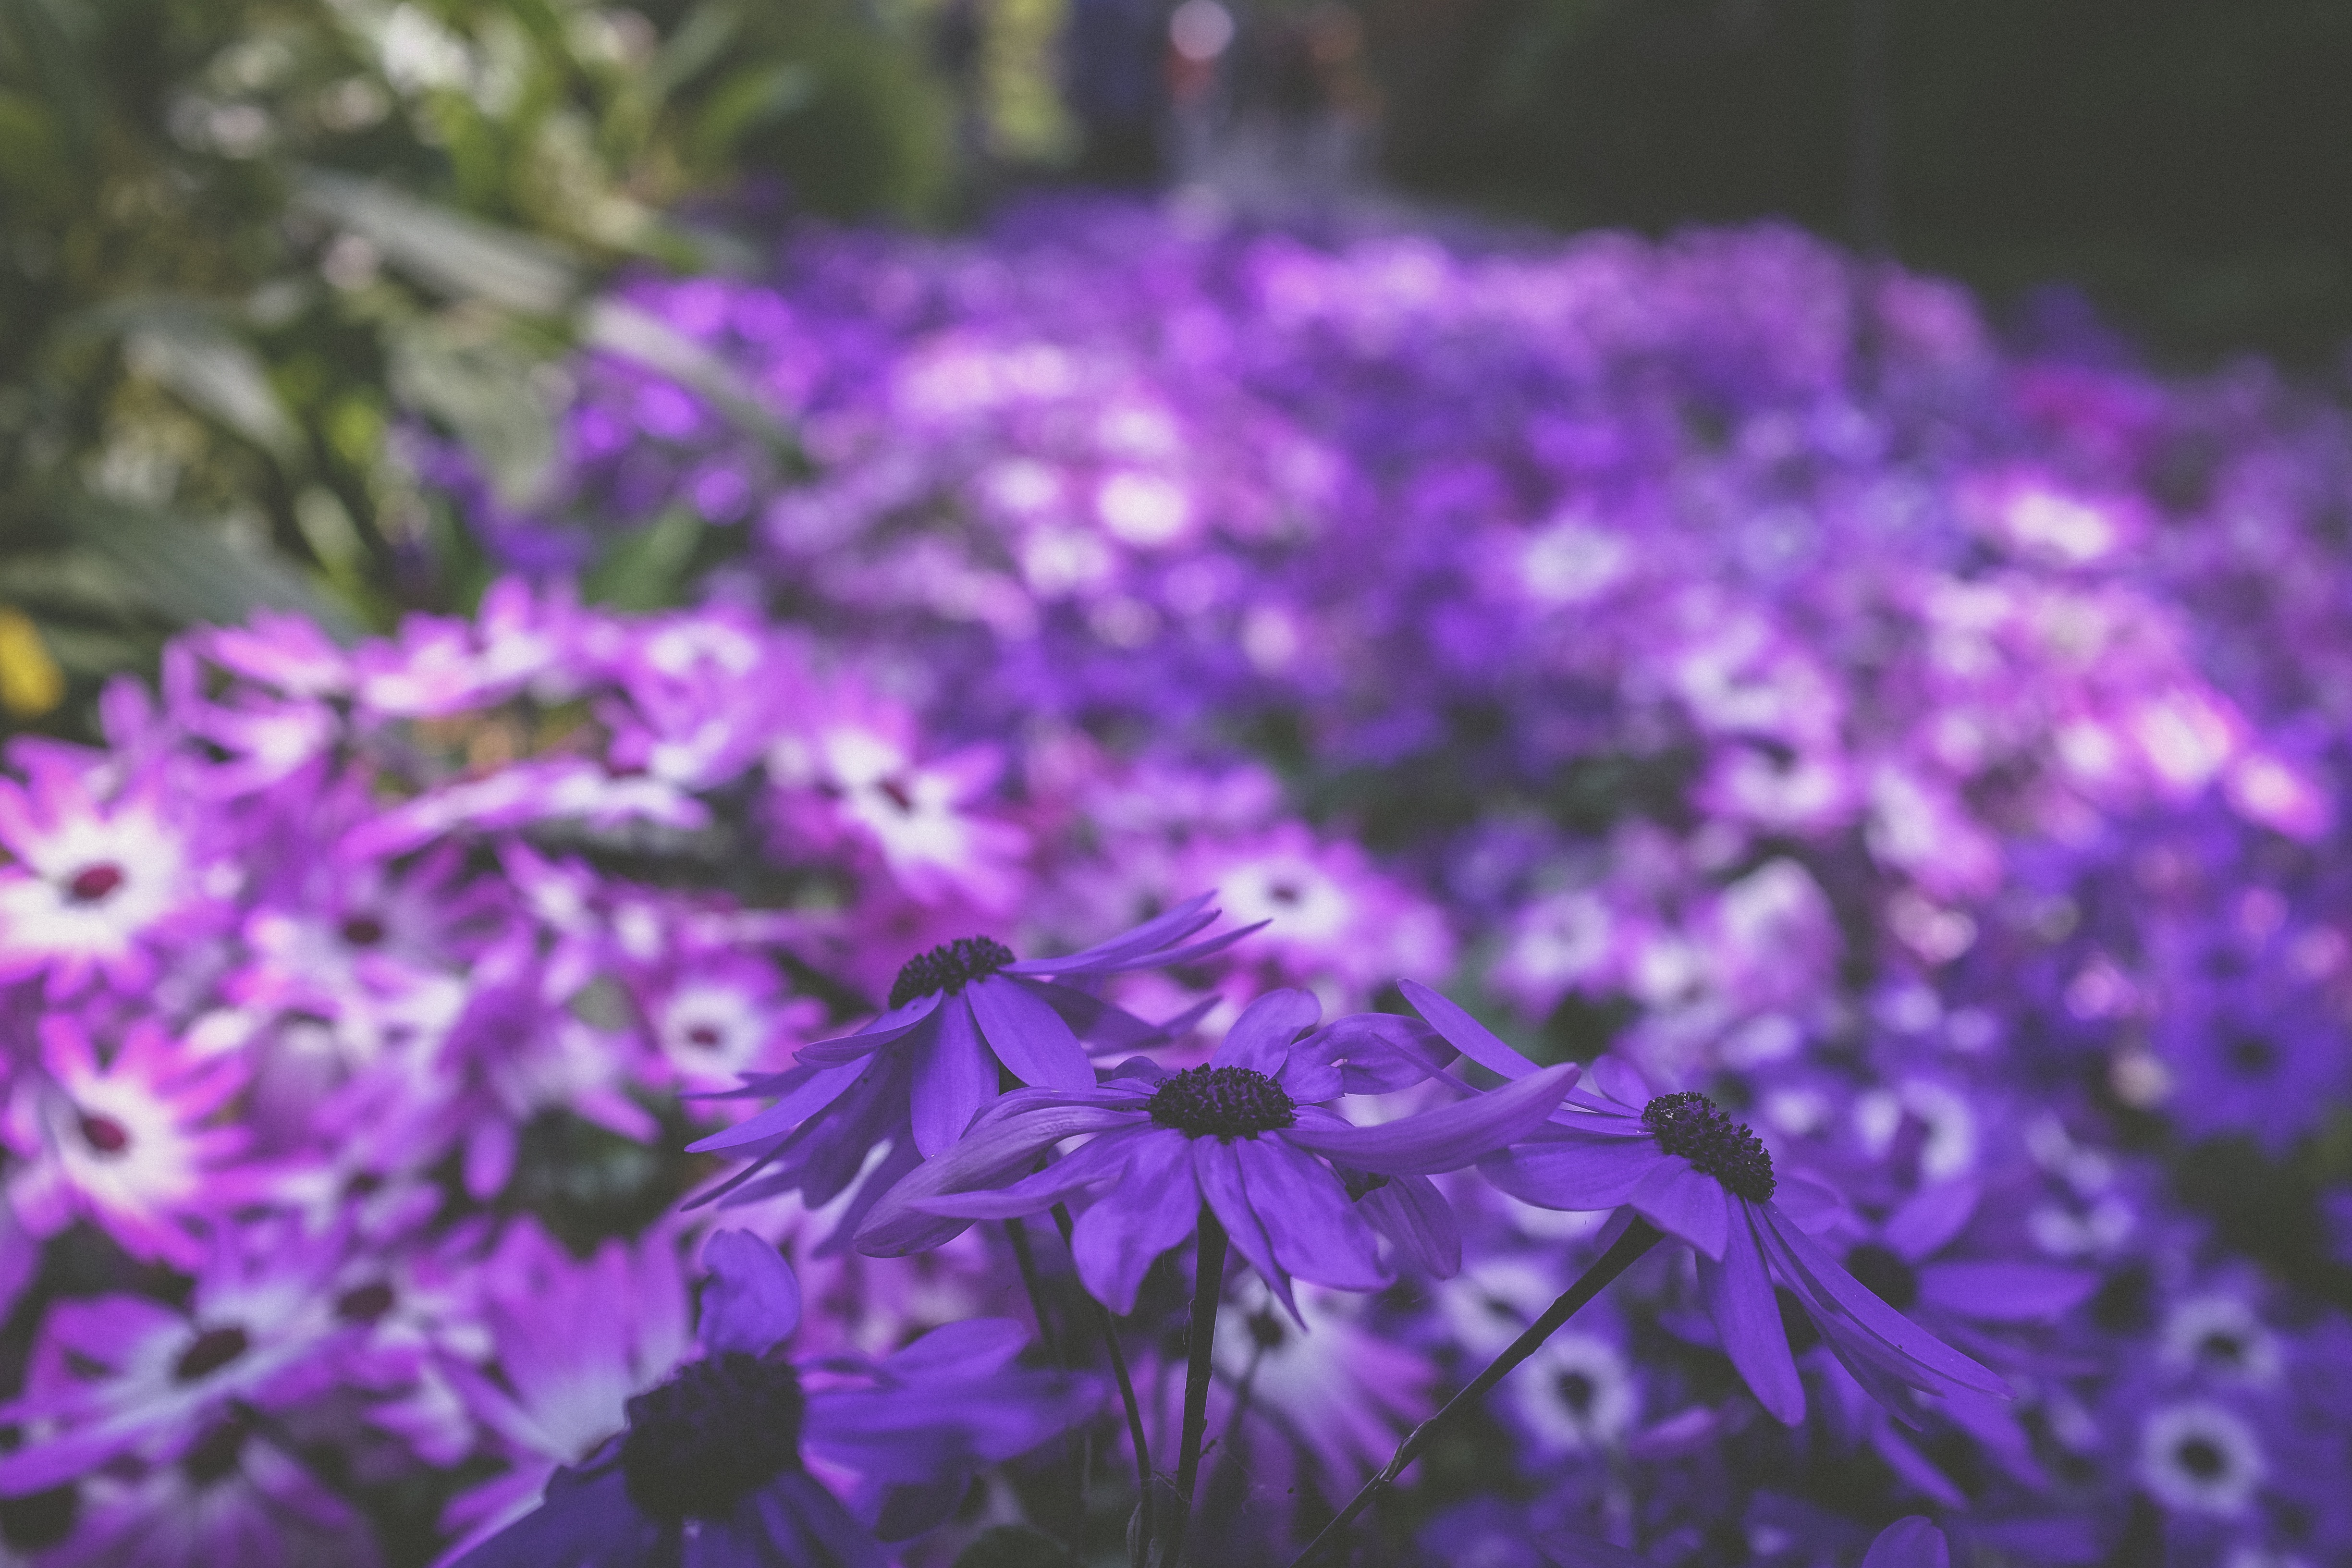
blossom, plant, flower, purple, petal, flora, wildflower, macro photography, flowering plant, land plant